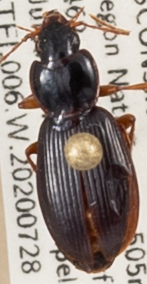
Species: Synuchus impunctatus
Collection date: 2020-07-28
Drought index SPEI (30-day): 2.09
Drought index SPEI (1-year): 1.69
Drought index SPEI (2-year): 2.09